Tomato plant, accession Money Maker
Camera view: horizontal (90 deg, fisheye); turntable rotation: 90 degrees
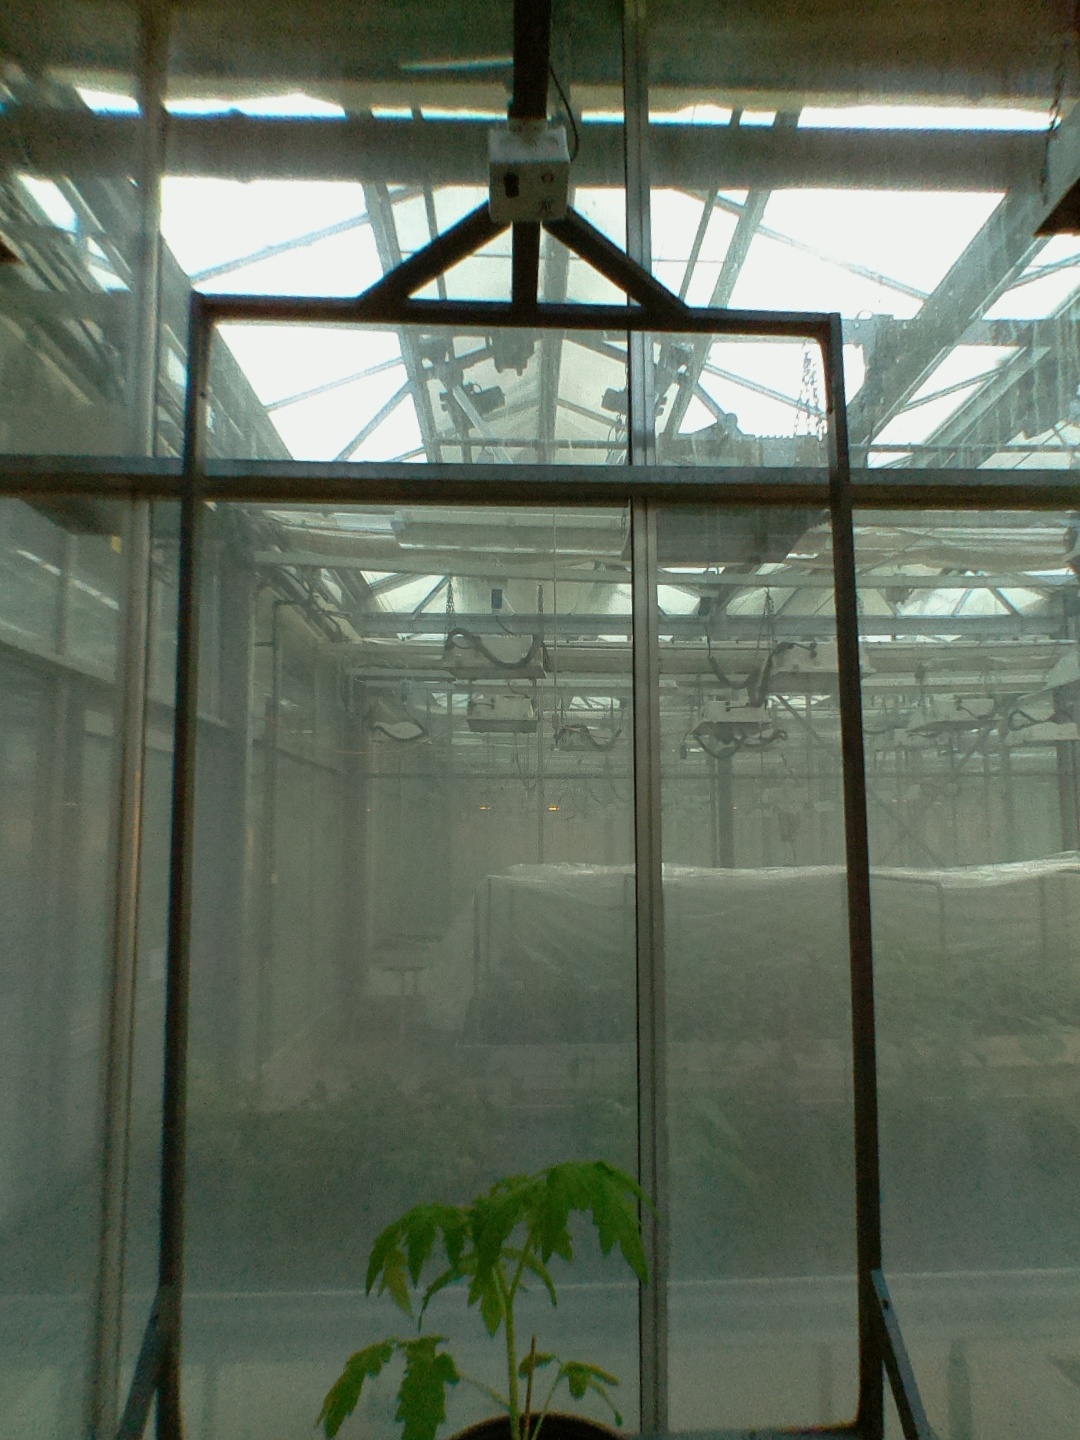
BBCH growth stage 13: 6 of true leaves visible